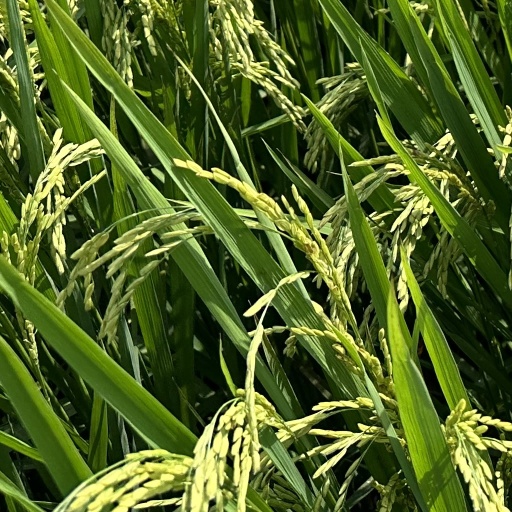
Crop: rice